Jury Duty (film)

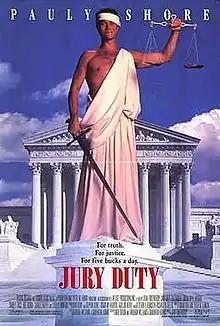
Promotional poster

Jury Duty is a 1995 American legal comedy film directed by John Fortenberry, written by Neil Tolkin, Barbara Williams, and Adam Small (credited as Samantha Adams), and starring Pauly Shore, Tia Carrere, Stanley Tucci, Brian Doyle-Murray, Shelley Winters, and Abe Vigoda.